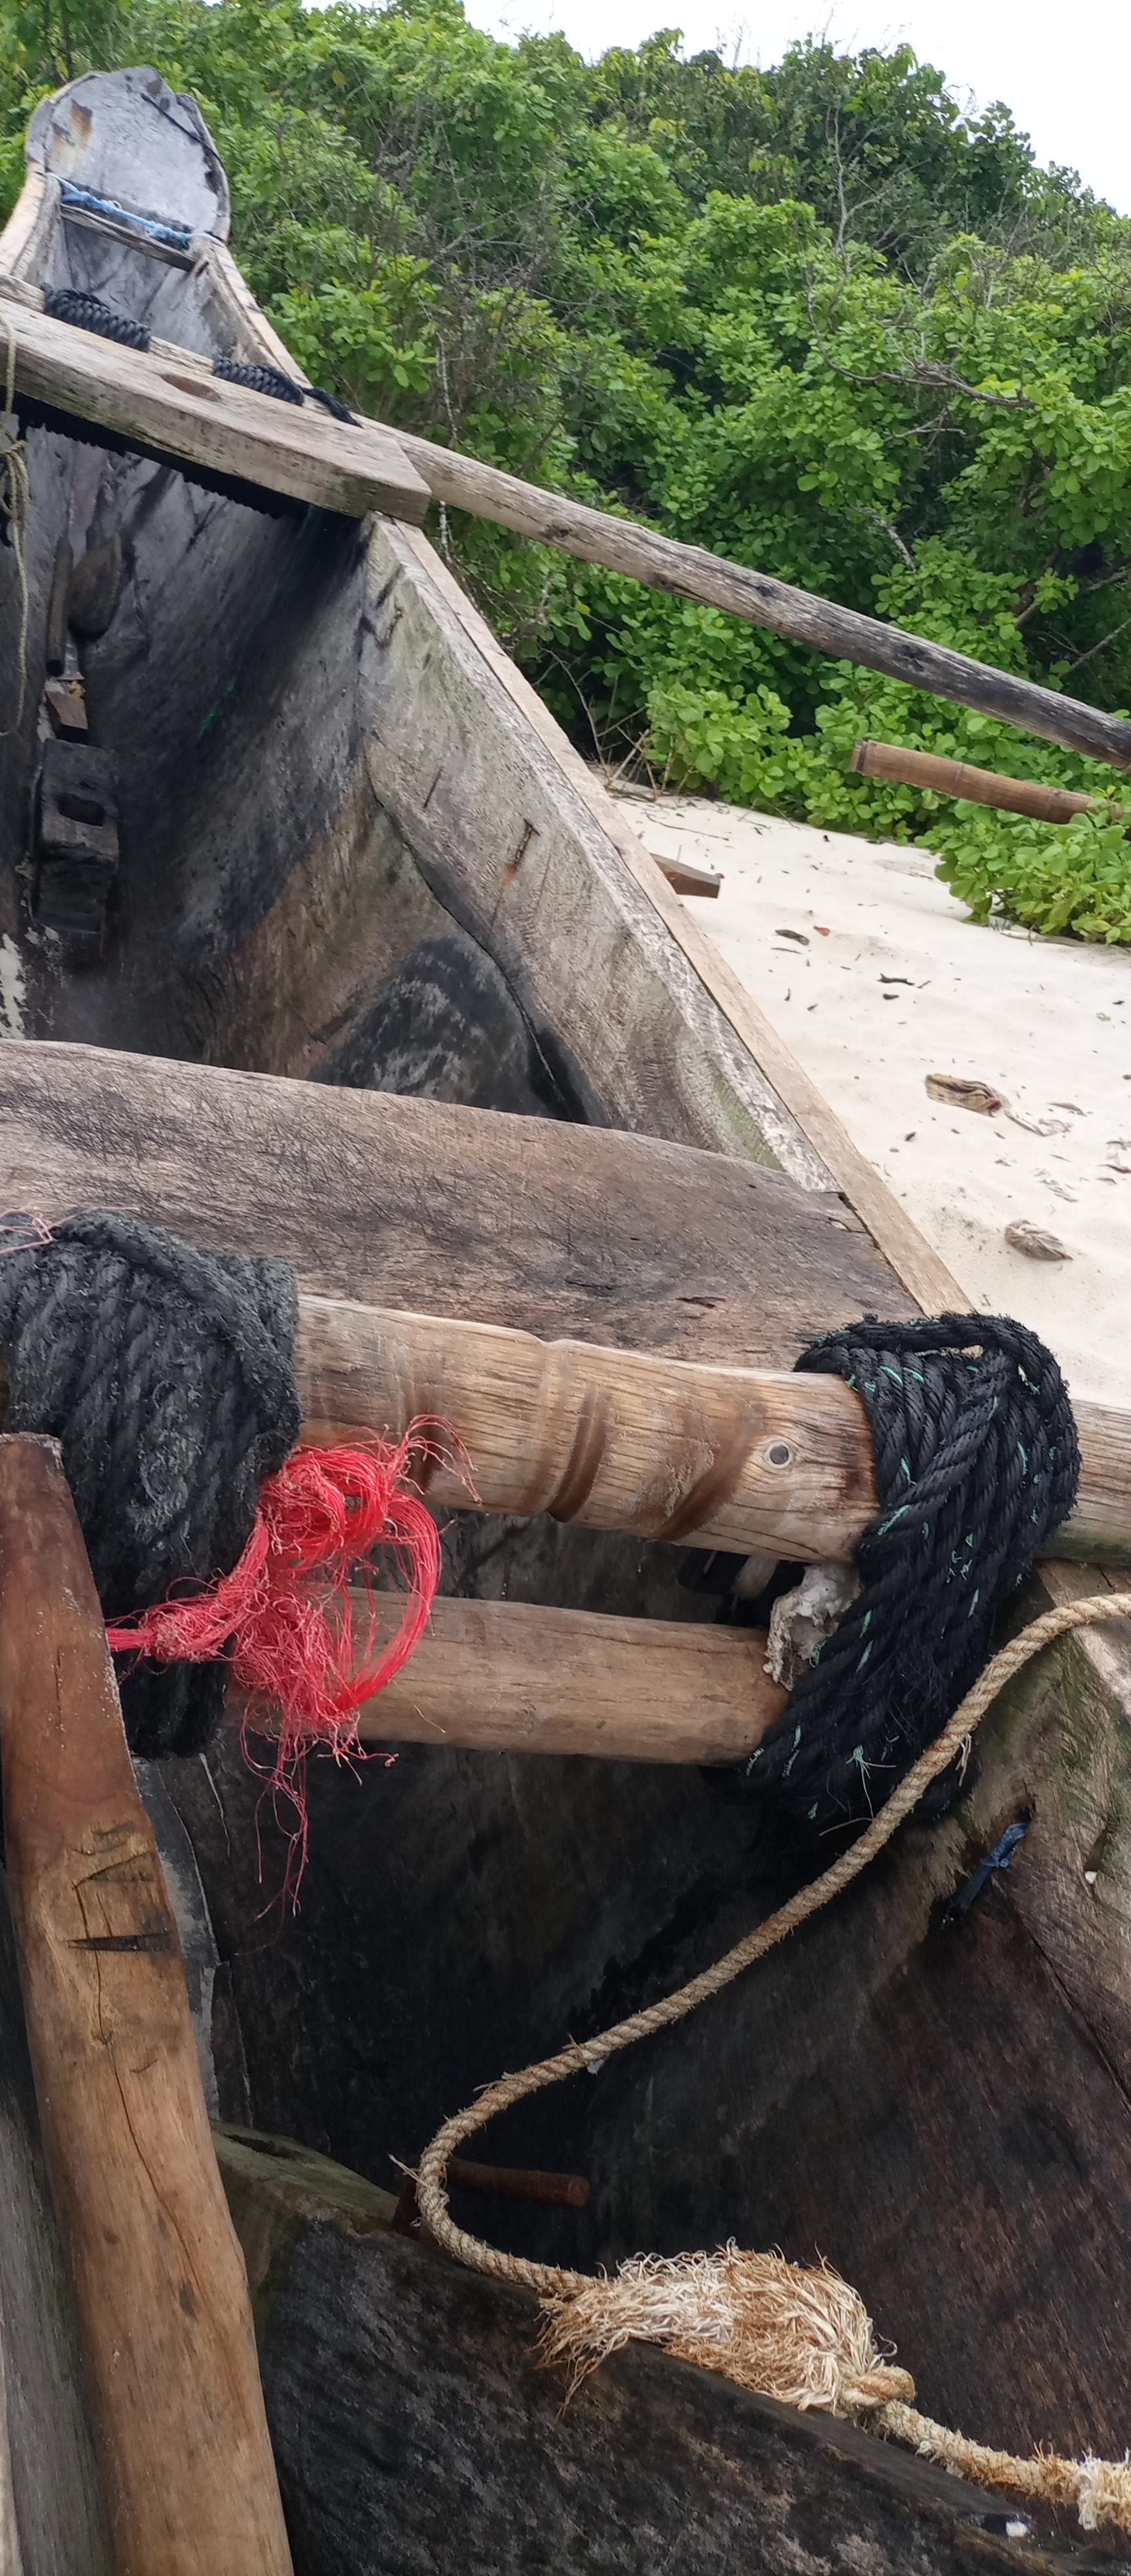
Ufuoni kunaonekana kuwa na miti na dau ambalo hutumika kama chombo cha usafiri majini kuvusha watu, mizigo na wanyama.